Answer in natural language. Consider the 3D positions of the objects in the scene and not just the 2D positions in the image. Is the centerpoint of  AlarmClock (highlighted by a blue box) at a higher height than modern brown dresser with six drawers (highlighted by a green box)? Choose between the following options: no or yes
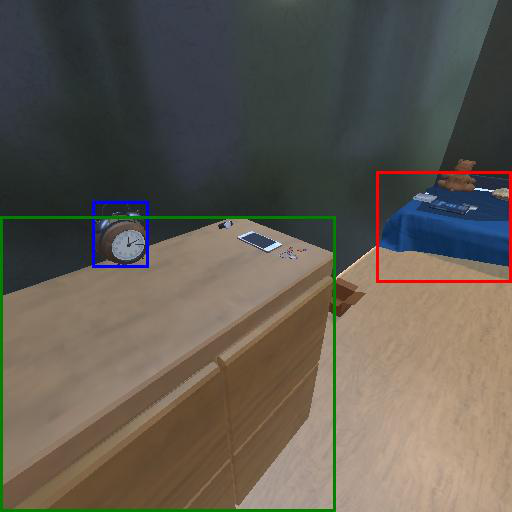
<answer>yes</answer>